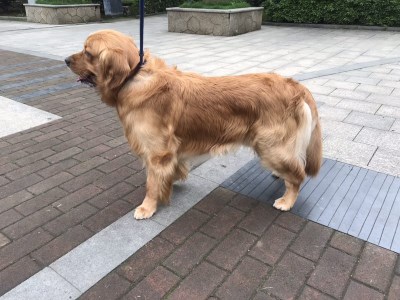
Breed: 5355-n000126-golden_retriever